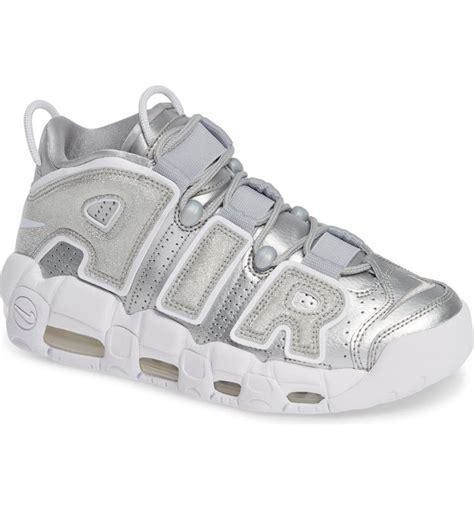
Brand: Nike
Model: Air More Uptempo